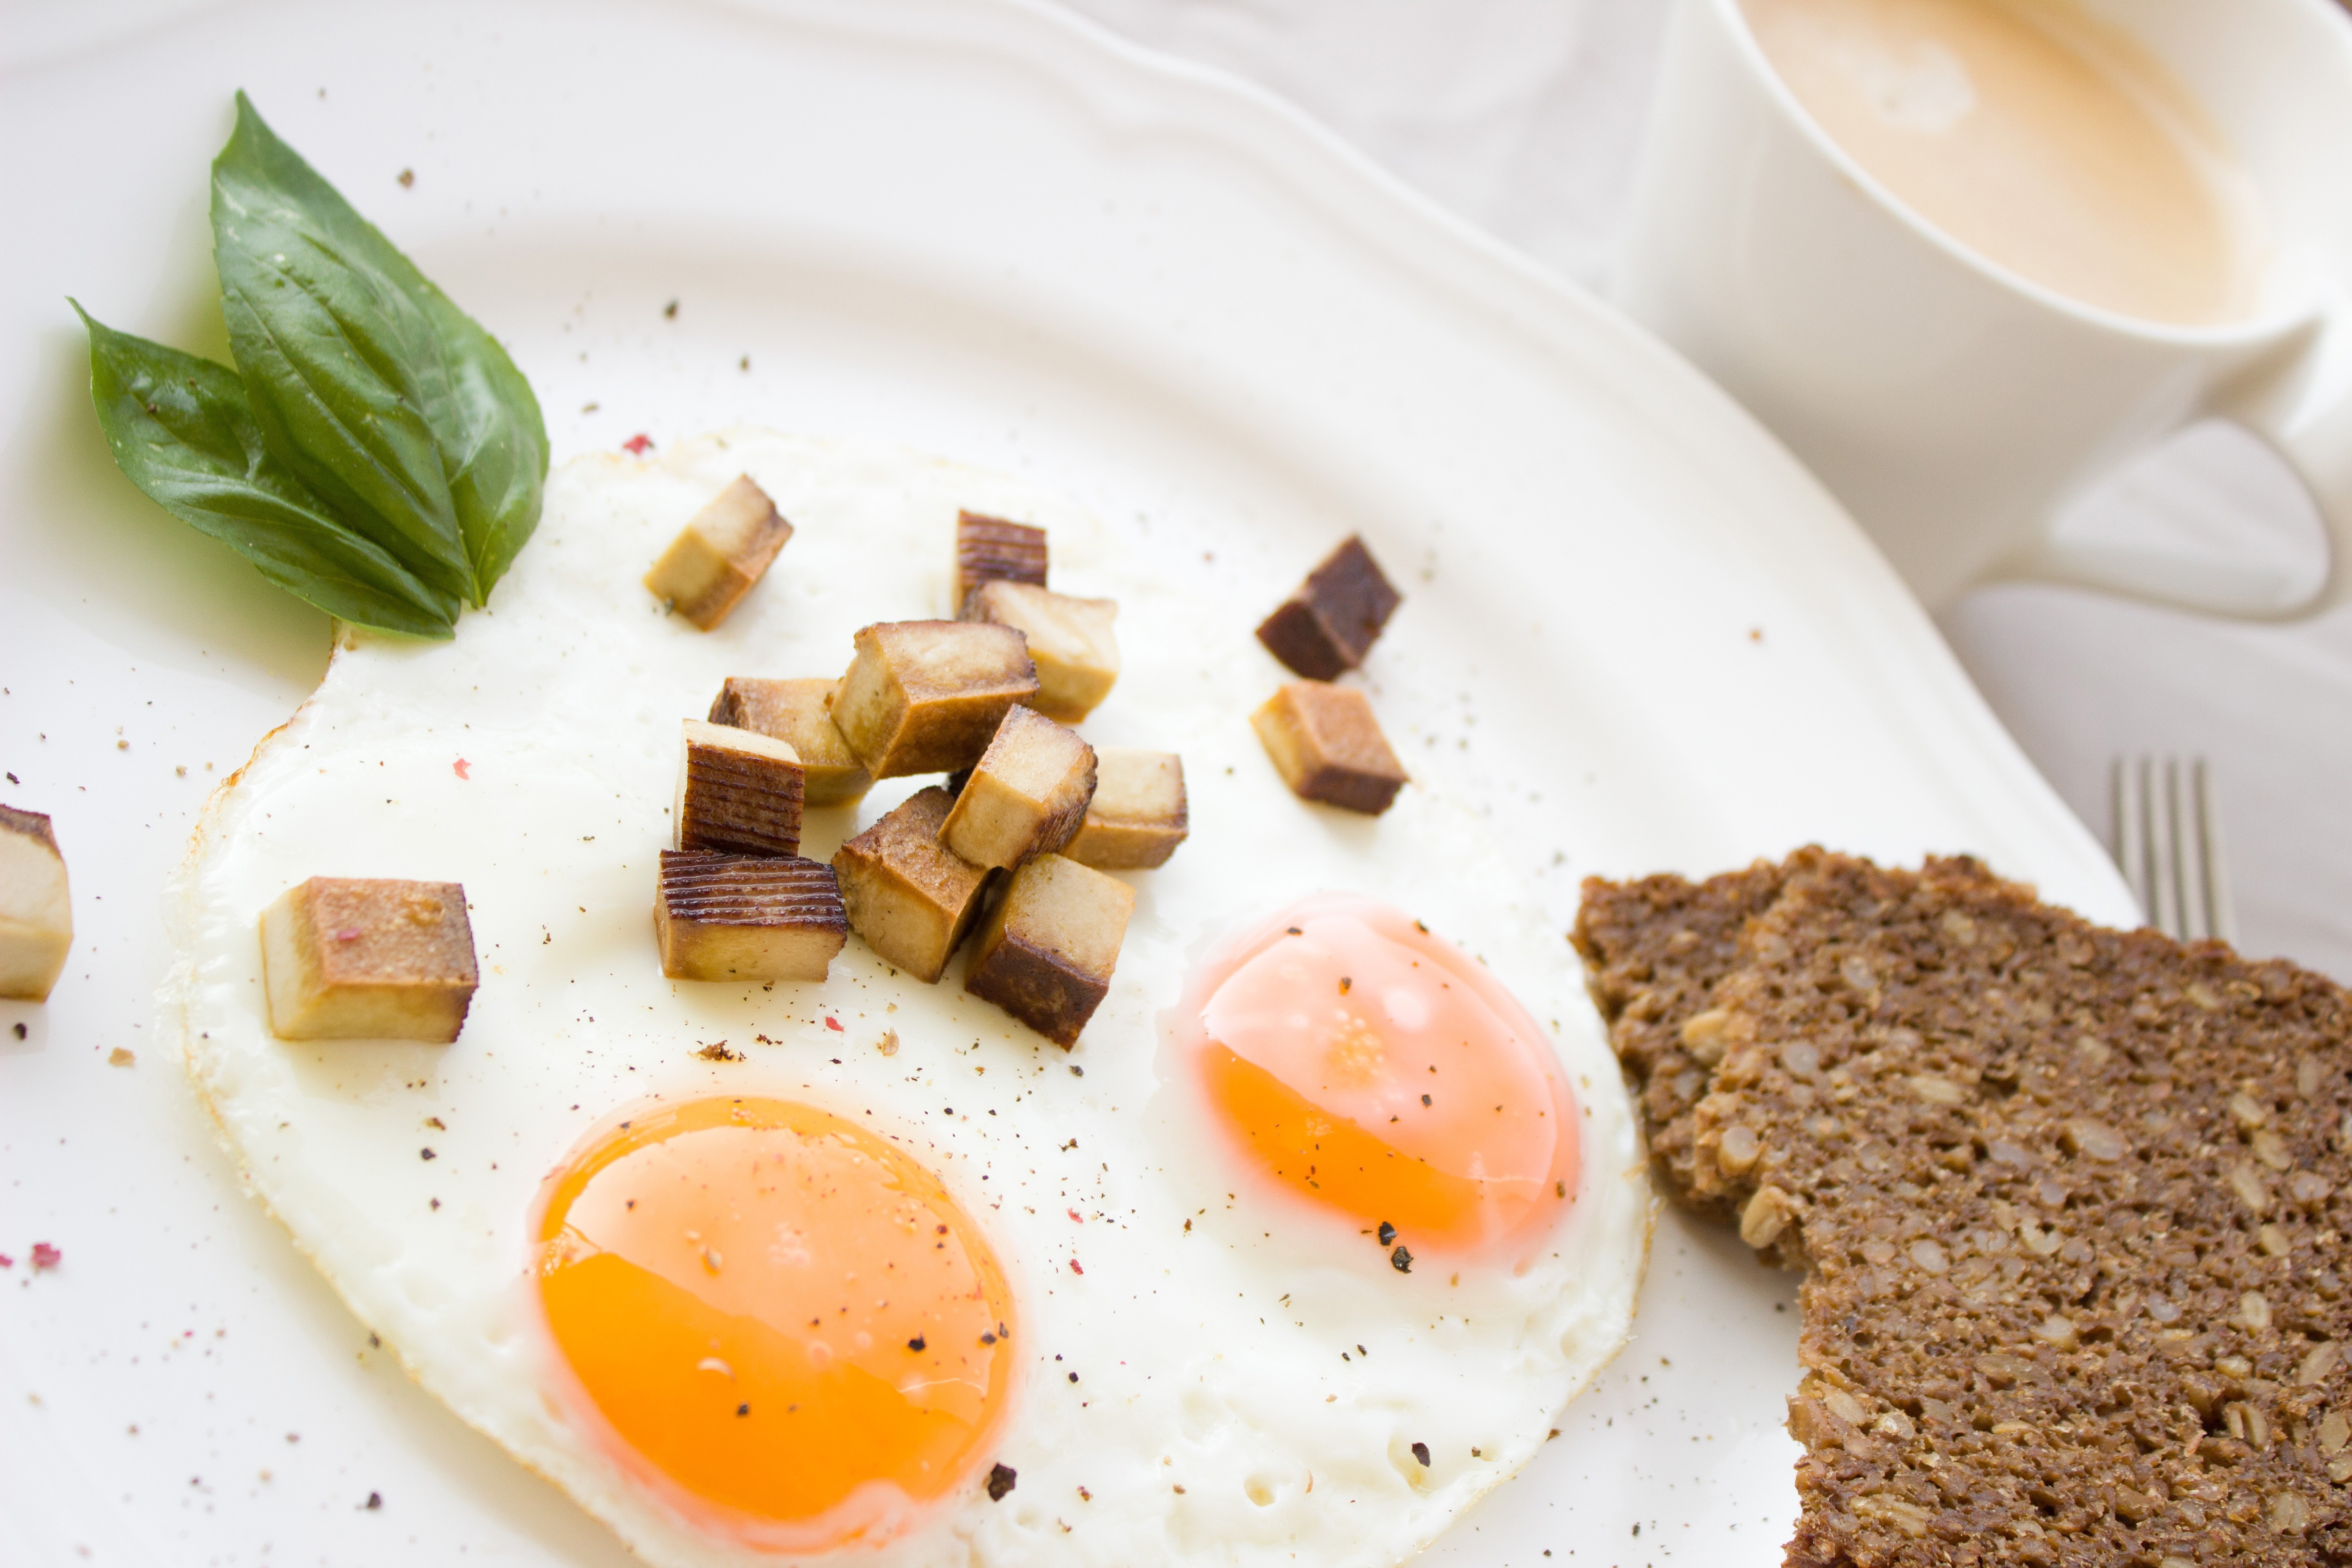
dish, food, cuisine, ingredient, breakfast, brunch, fried egg, meal, la carte food, full breakfast, poached egg, produce, comfort food, egg, vegetarian food, recipe, egg yolk, finger food